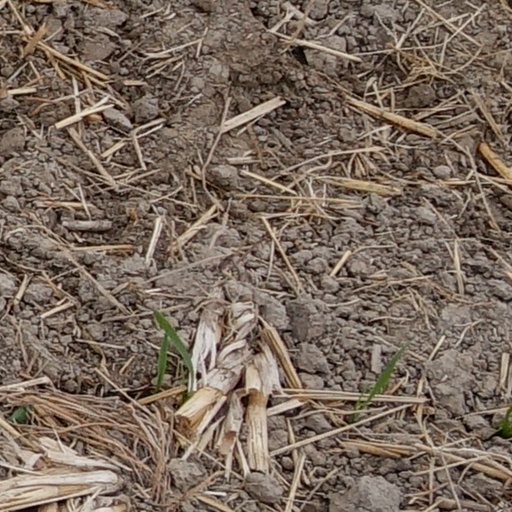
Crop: wheat